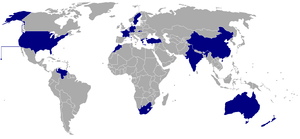
Manhunt international est un concours de beauté masculine international débutant en 1993, même si la première élection est un peu antérieure avec un seul préliminaire national à Singapour. Le concours est organisé par Metromedia Singapore et Procon Leisure International.